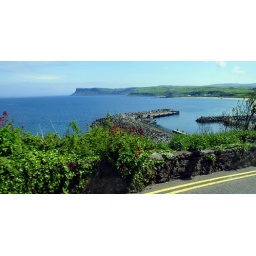
hill top in van